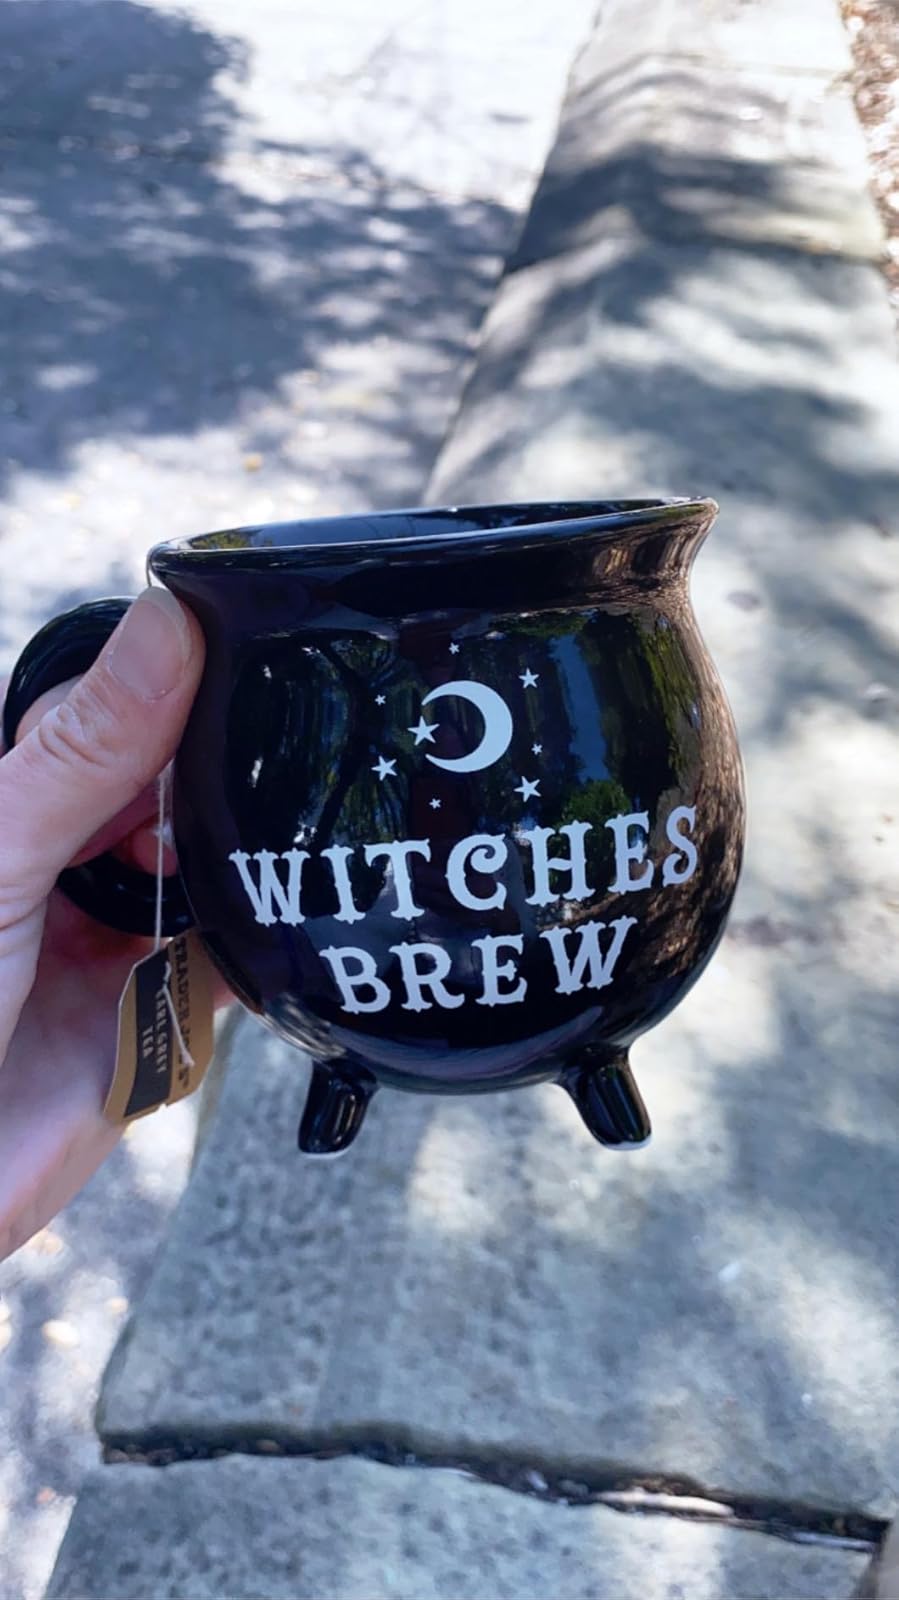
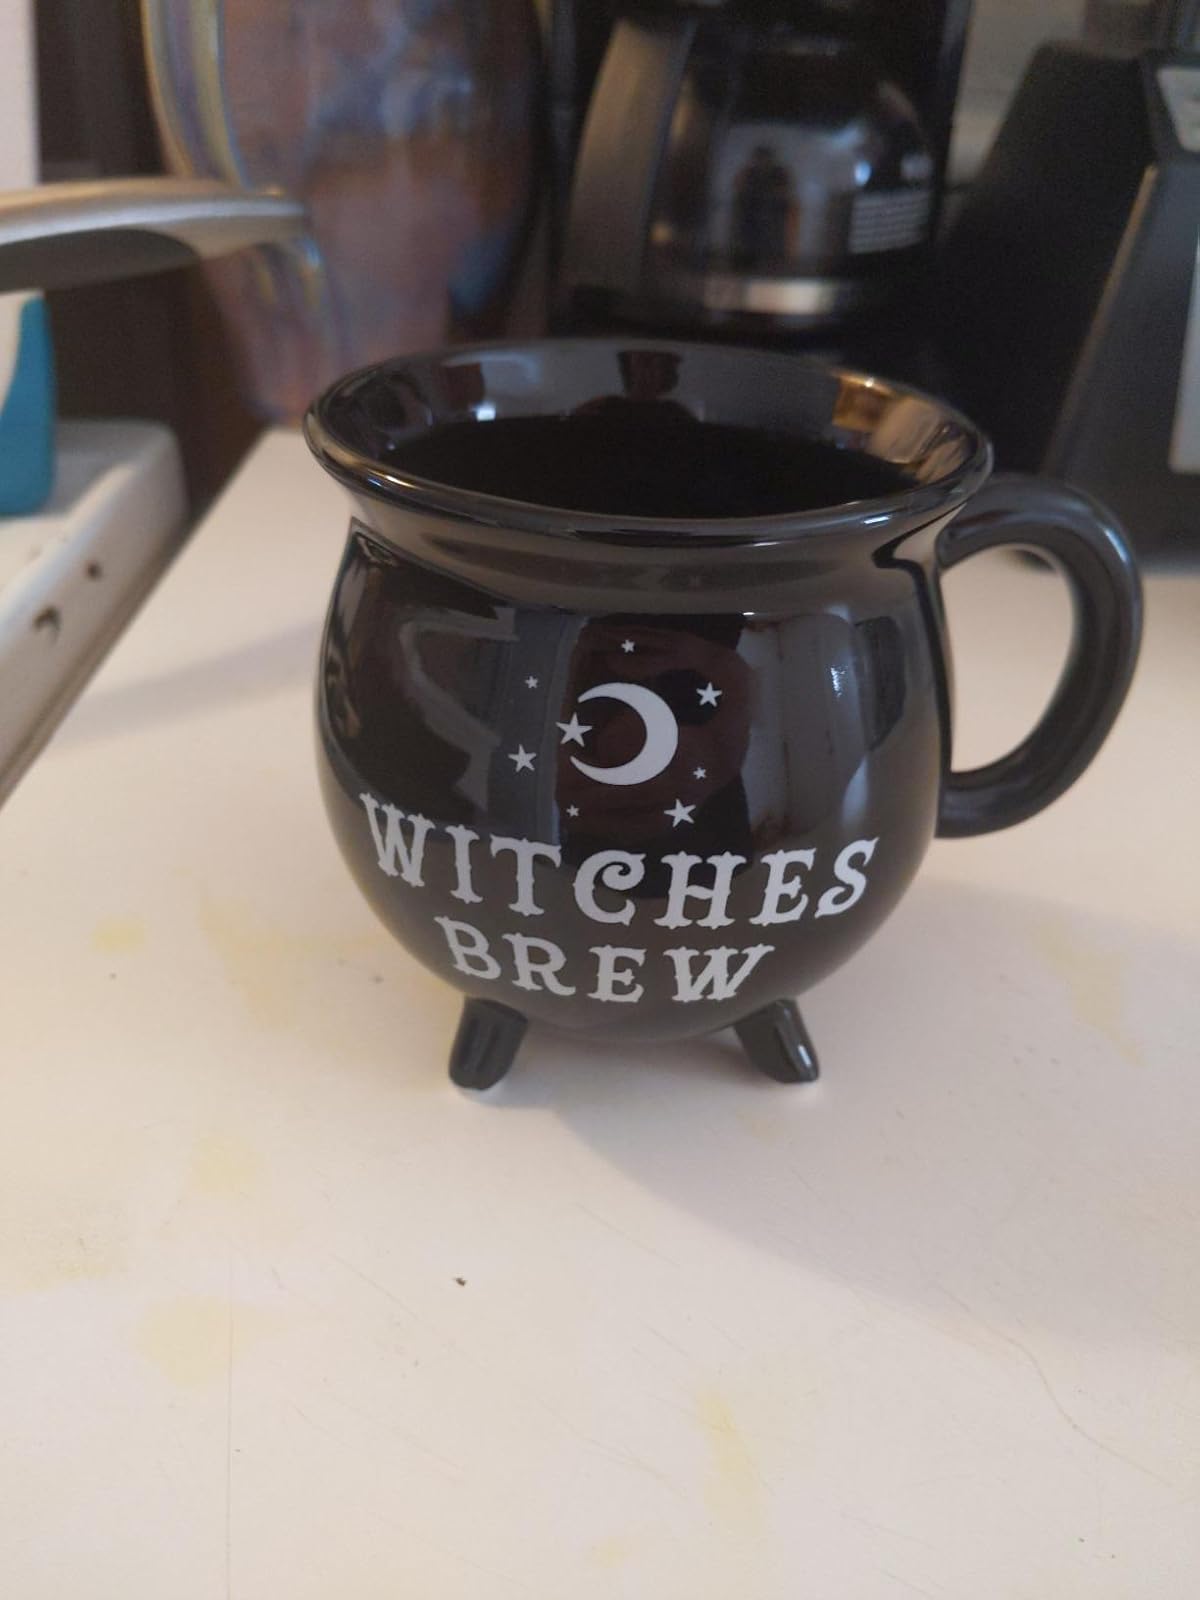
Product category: items_mug
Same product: yes